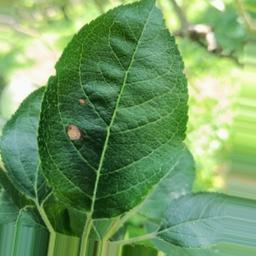
Label: Alternaria